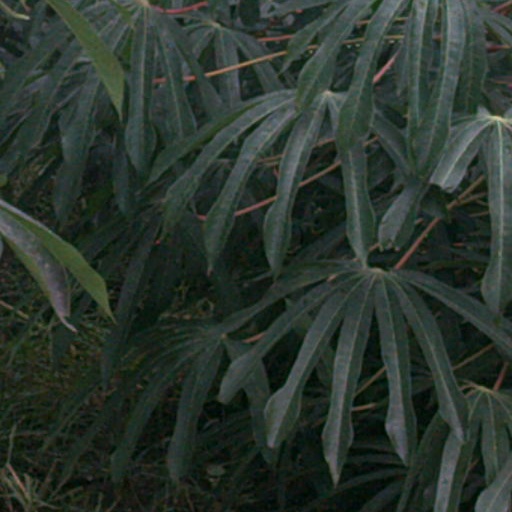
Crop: cassava